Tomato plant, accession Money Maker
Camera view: tilt-top (135 deg); turntable rotation: 90 degrees
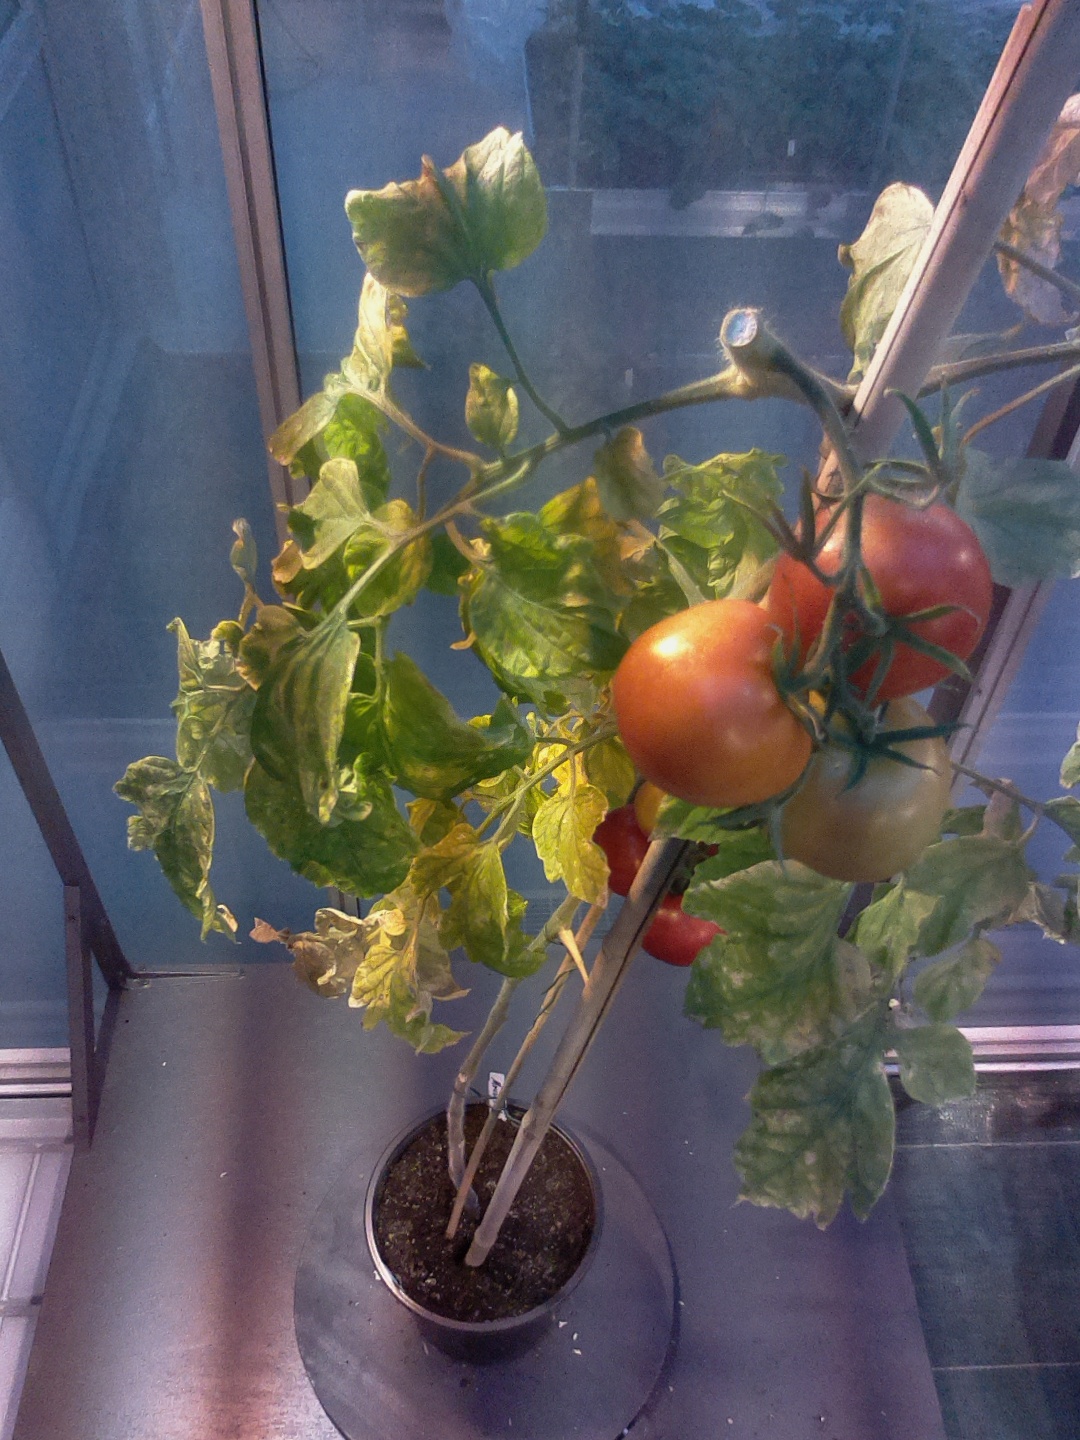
BBCH growth stage 86: 60%-70% of fruits show typical fully ripe color